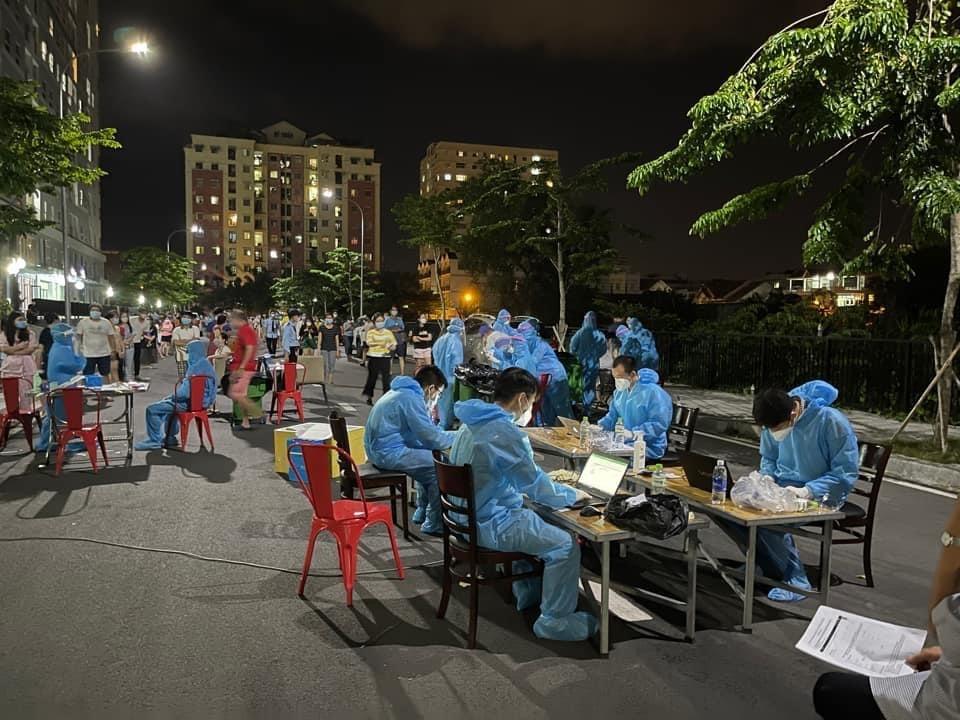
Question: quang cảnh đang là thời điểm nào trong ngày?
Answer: quang cảnh đang là buổi tối